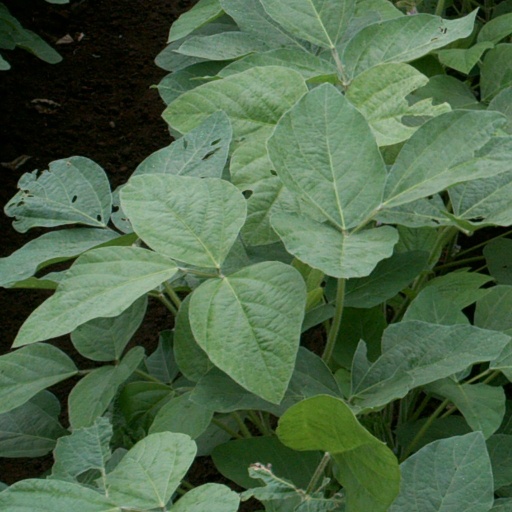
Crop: soybean